Staatsarchiv Zürich

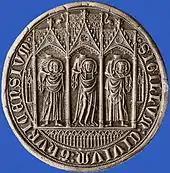
Seal stamp of 1347

Between 1888 and 1978, more than 50,000 inventive and innovative Zürich citizens applied for more than 50,000 patents at the Swiss Federal Patent Office, united in the collection "Patentschriften". Among them a bathing suit invented by Hermann Brupbacher in 1894, described as a "bathing suit for people who are unfamiliar with swimming...in which floating bodies made of rubber tubes filled with crushed cork pieces are sewn in". There are not only curiosities to be found, there are also patents for a motor vehicle registered by F. Vogel in Küsnacht in 1905, or the patent for the nuclear reactor of the Sulzer Winterthur industries from 1957. The digitized patent specifications, which in most cases also include a drawing, are available online. The seal stamp of the city seal of 1347, which shows the three saints Felix, Regula and Exuperantius, is the oldest example of the collection "Objekte". It also includes younger state objects such as the Zürich standard weight, a dog measuring device from 1909, or the ballot box of the cantonal council of 1831, which was used to vote on petitions for pardon. The "Plansammlung" collection of plans consists of around 25,000 documents dating back to the 17th century, and this valuable collection of plans can also be viewed online.